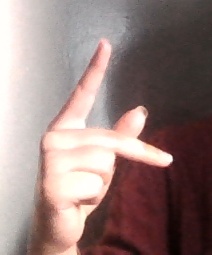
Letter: dha